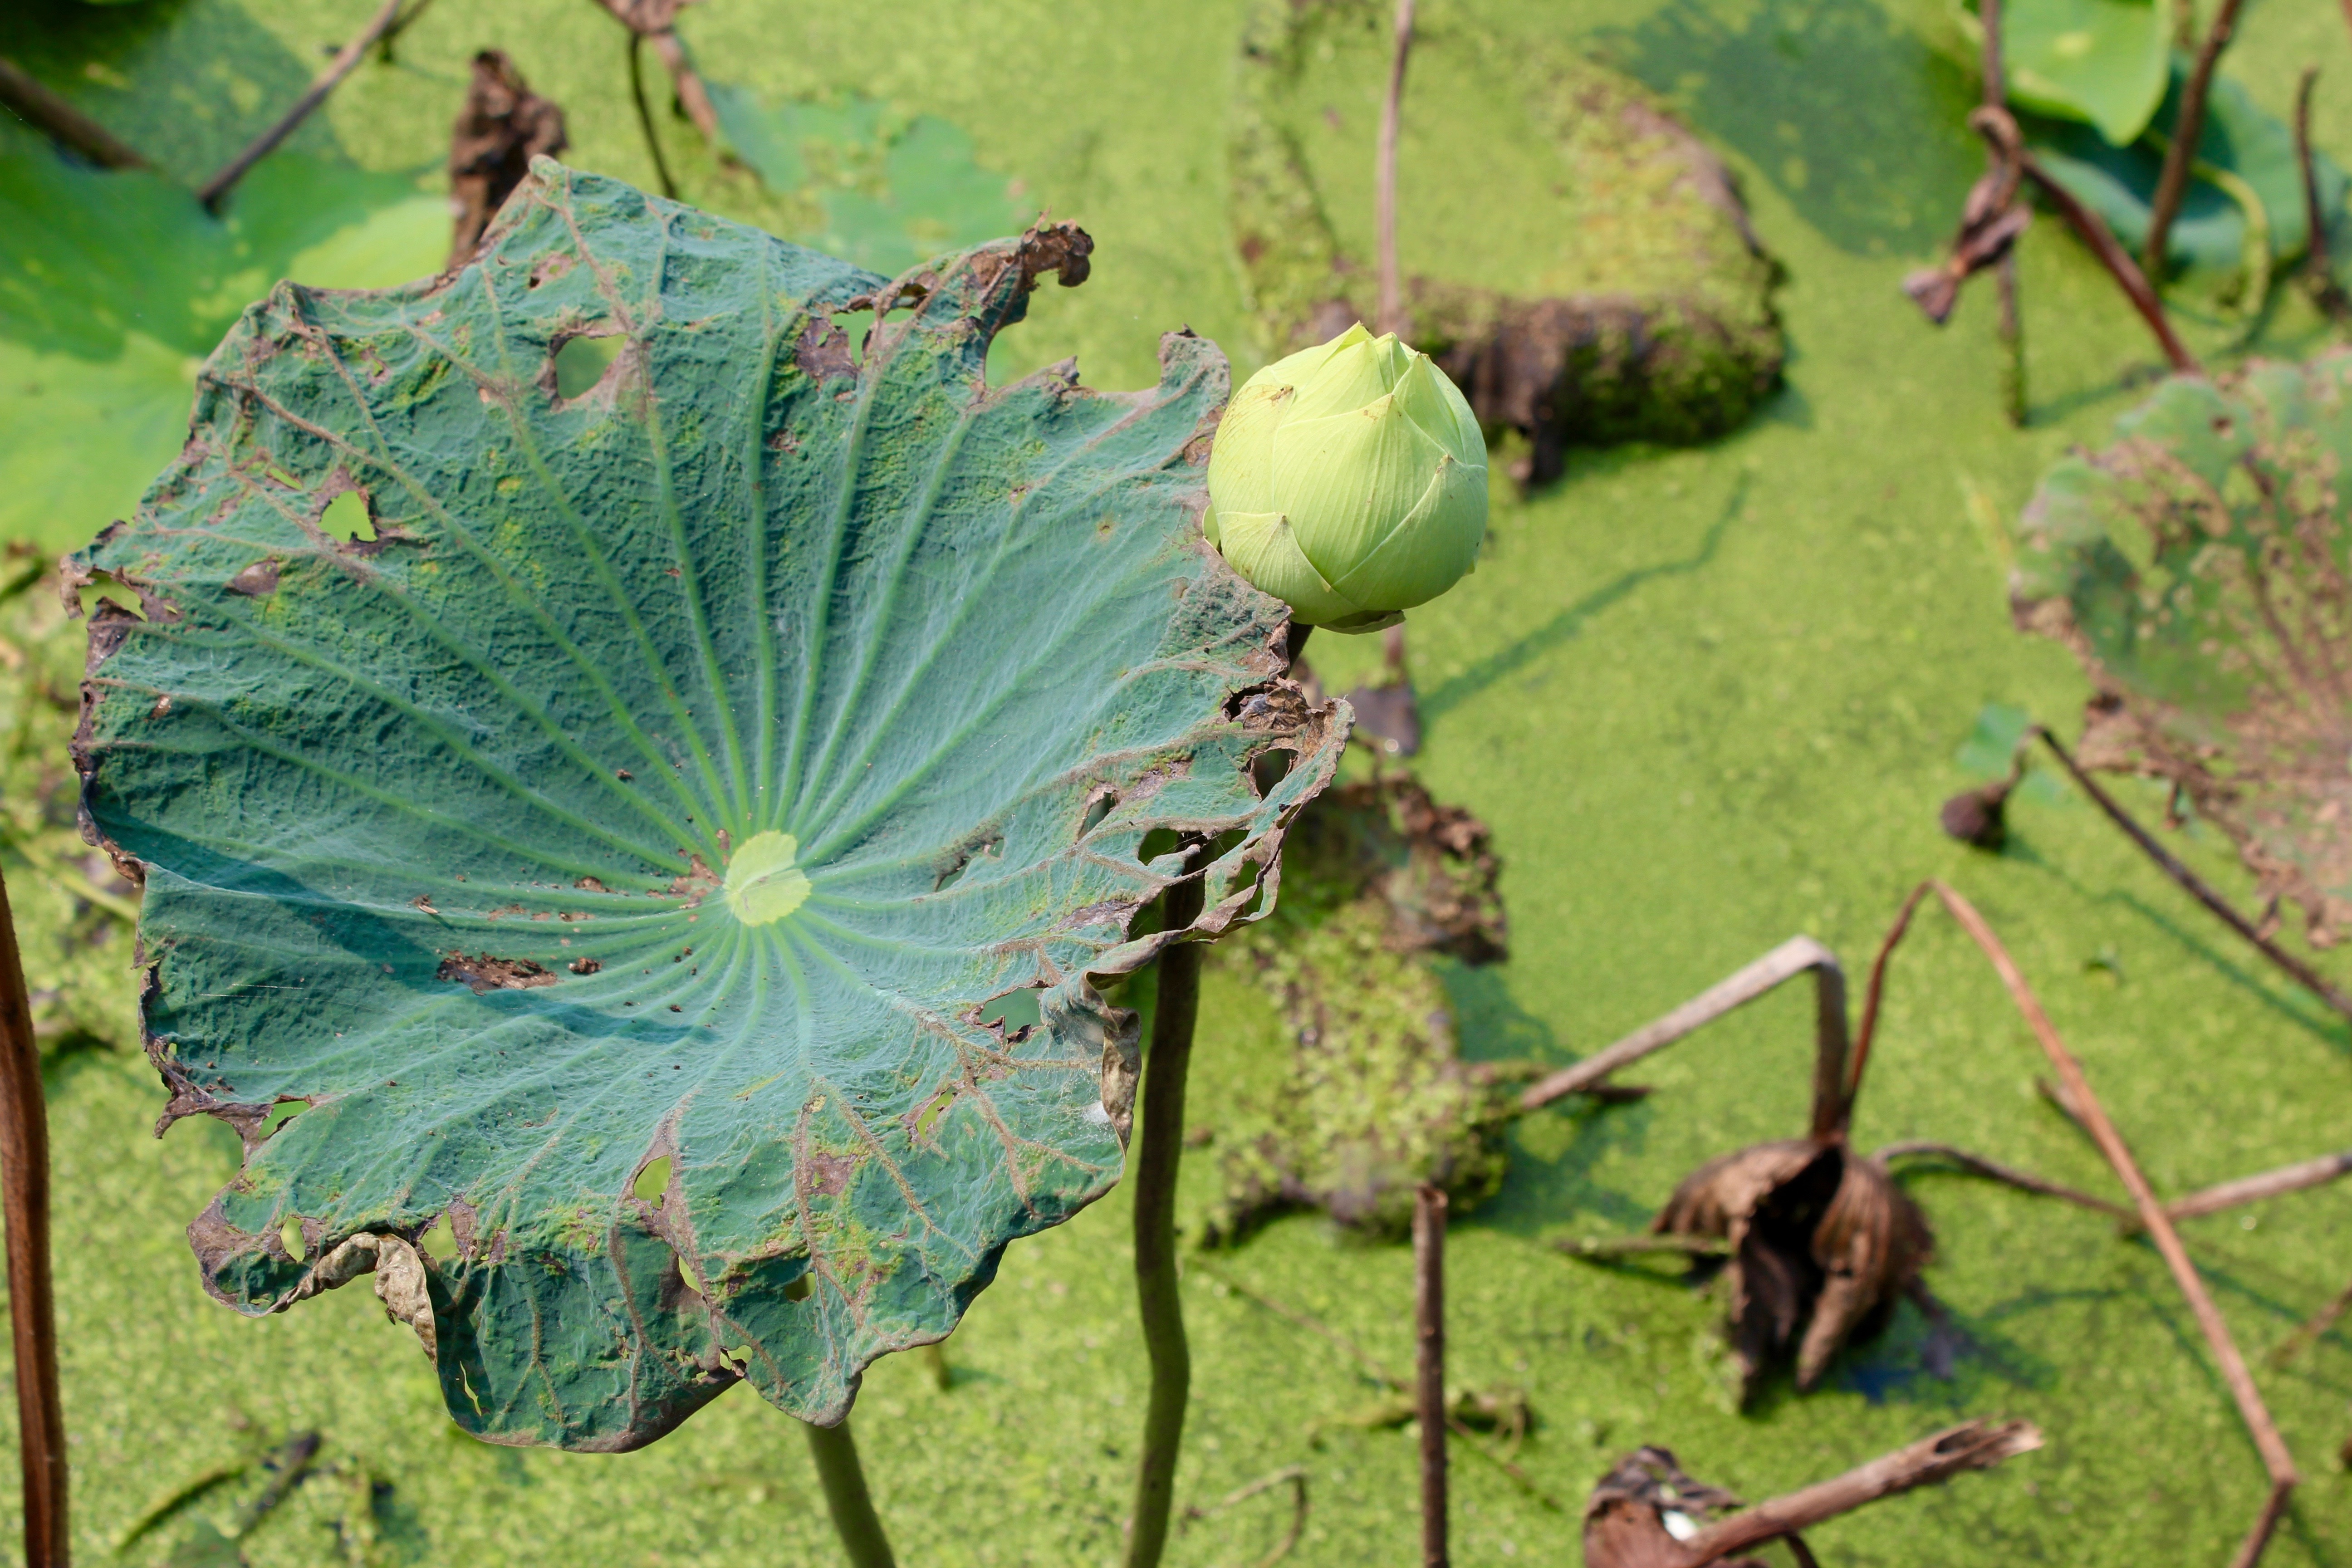
tree, nature, plant, fruit, leaf, flower, pond, food, green, produce, botany, pink, aquatic plant, flora, water lily, leaves, lotus, bud, early, incomplete, flowering plant, amaryllidaceae, wither, land plant, thorns spines and prickles